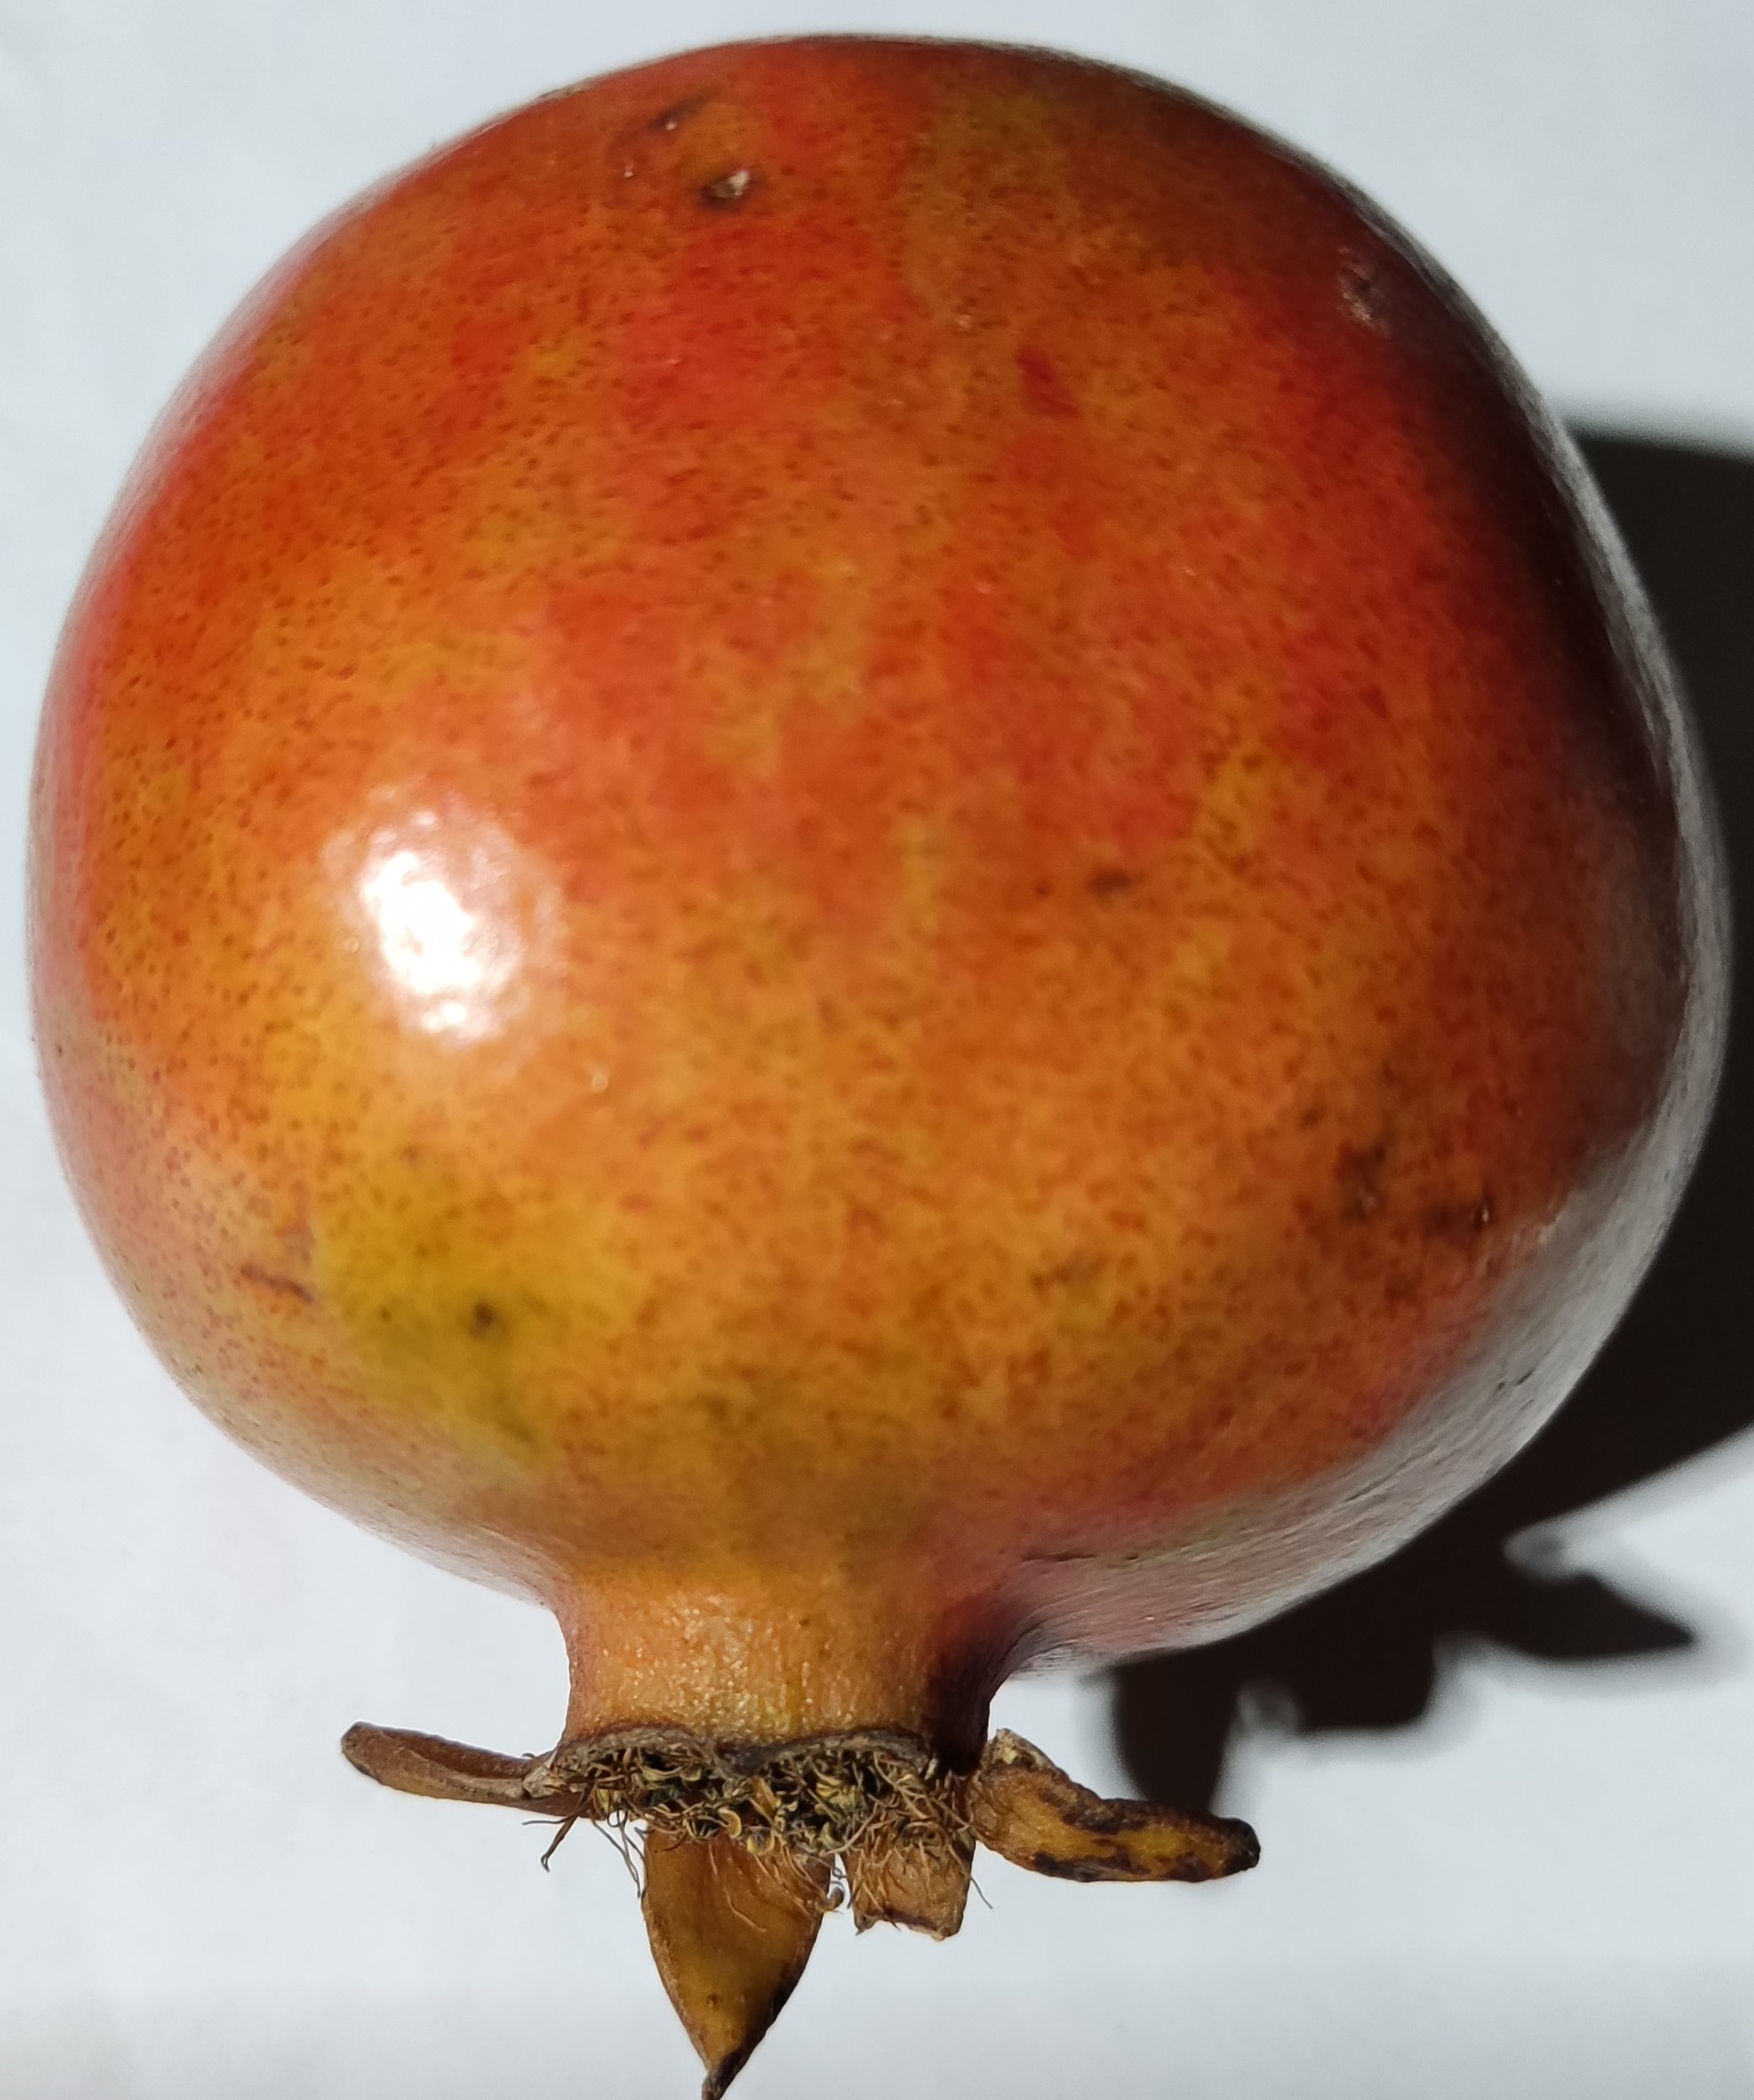
Fruit: pomegranate
Condition: fresh